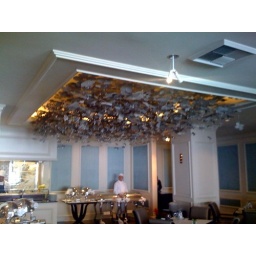
Those are silver flowers suspended from the ceiling in one of the dining rooms at the Ritz-Carlton in Laguna Niguel.